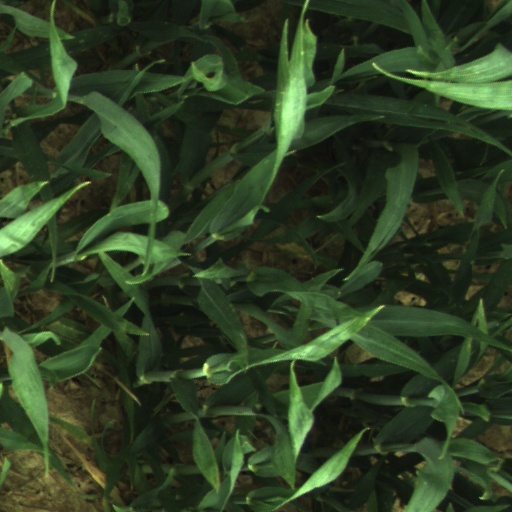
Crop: wheat